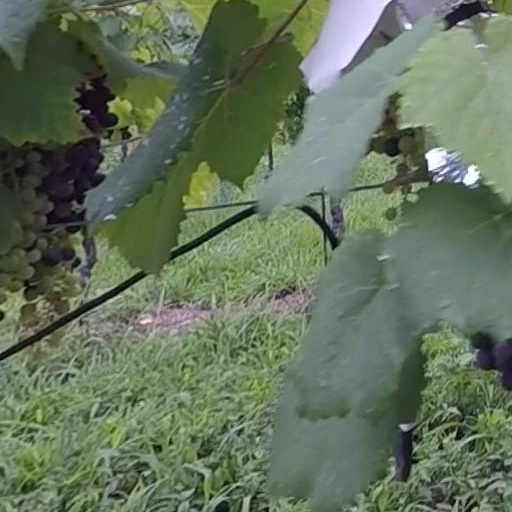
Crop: grape